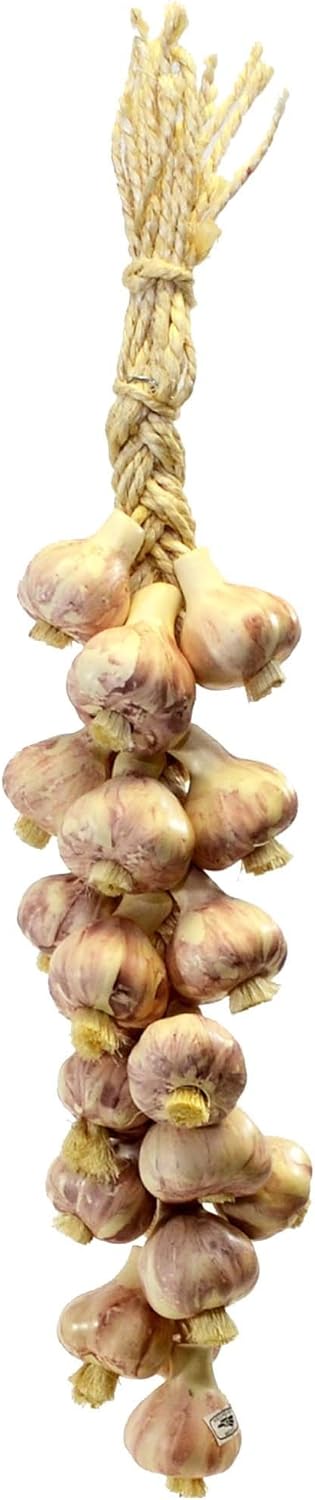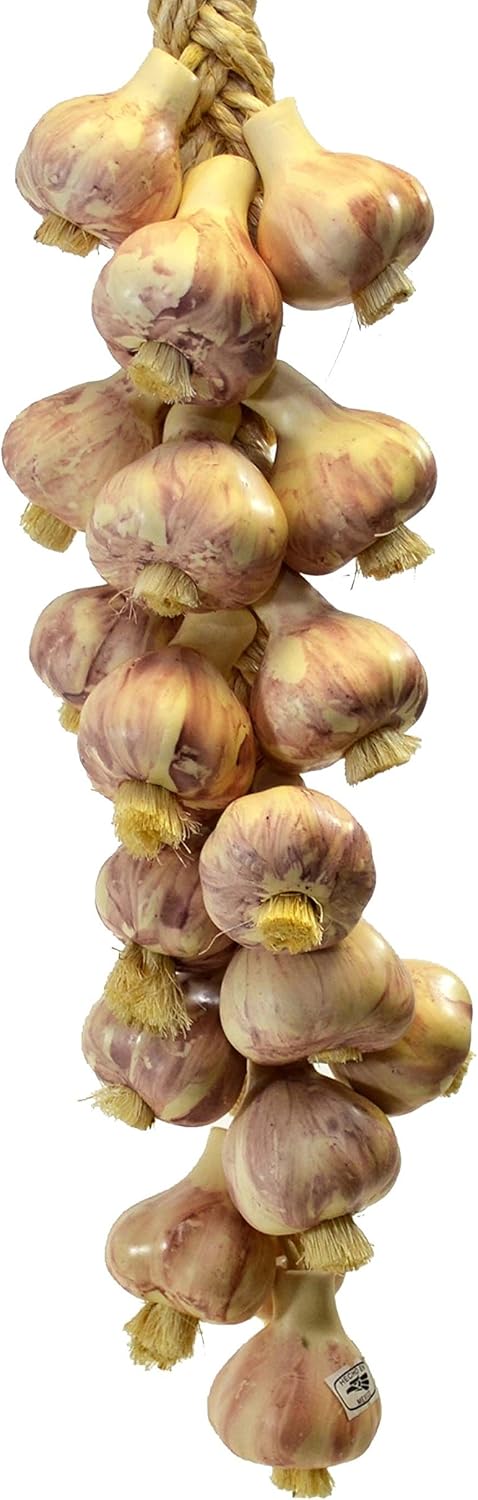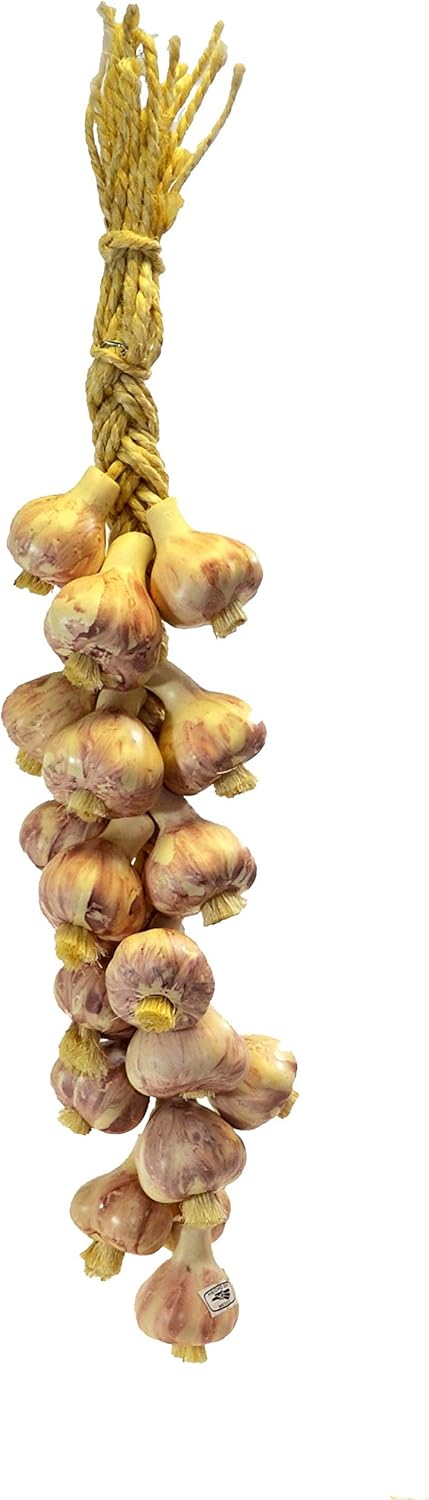
Ristra/String of Ceramic Garlic, with 16-18 Garlics
Category: Amazon Home
Ristra/ String of Ceramic Garlic, With 16-18 Pieces of Garlics- apprroximately 16-18 Inches Long. Has a Loop For Easy Hanging on Top of Rope. Measurement of String From Loop to Last Garlic is 16-18 Inches Long. Each Garlic Measures Approximately 2 Inches Long by 1.5 Inches Wide. Made in Mexico. Handpainted.
Features: String of Ceramic Garlic | 16-18 Inches Long | 16-18 Pieces of Garlic | Great for Kitchen Decoration | Handmade in Mexico